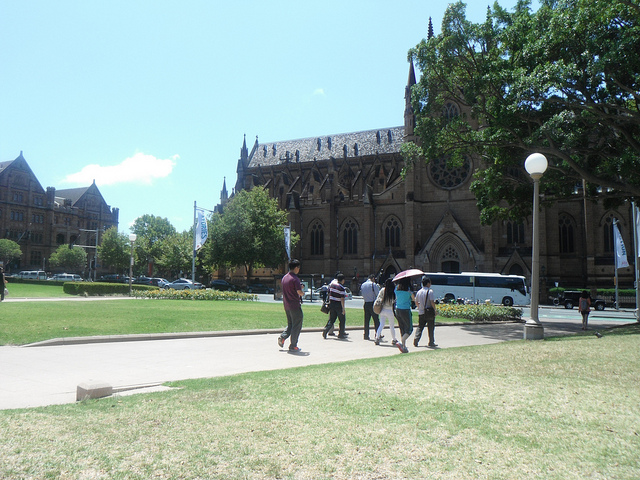
user: Given an image and a question. Answer the question in a short answer. Question: What type of sunray is most dangerous that the item she is holding is attempting to block? Short Answer:
assistant: uv